Horst Szymaniak

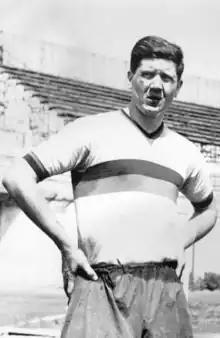
Szymaniak in the 1960–61 season

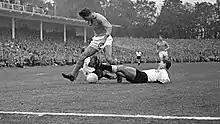
Szymaniak stops Dutchman Faas Wilkes (1959).

Horst "Schimmi" Szymaniak (29 August 1934 – 9 October 2009) was a German footballer who played as a midfielder.